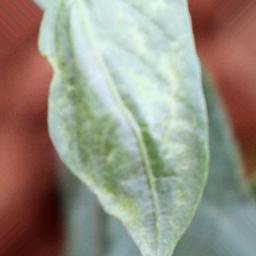
Label: healthy